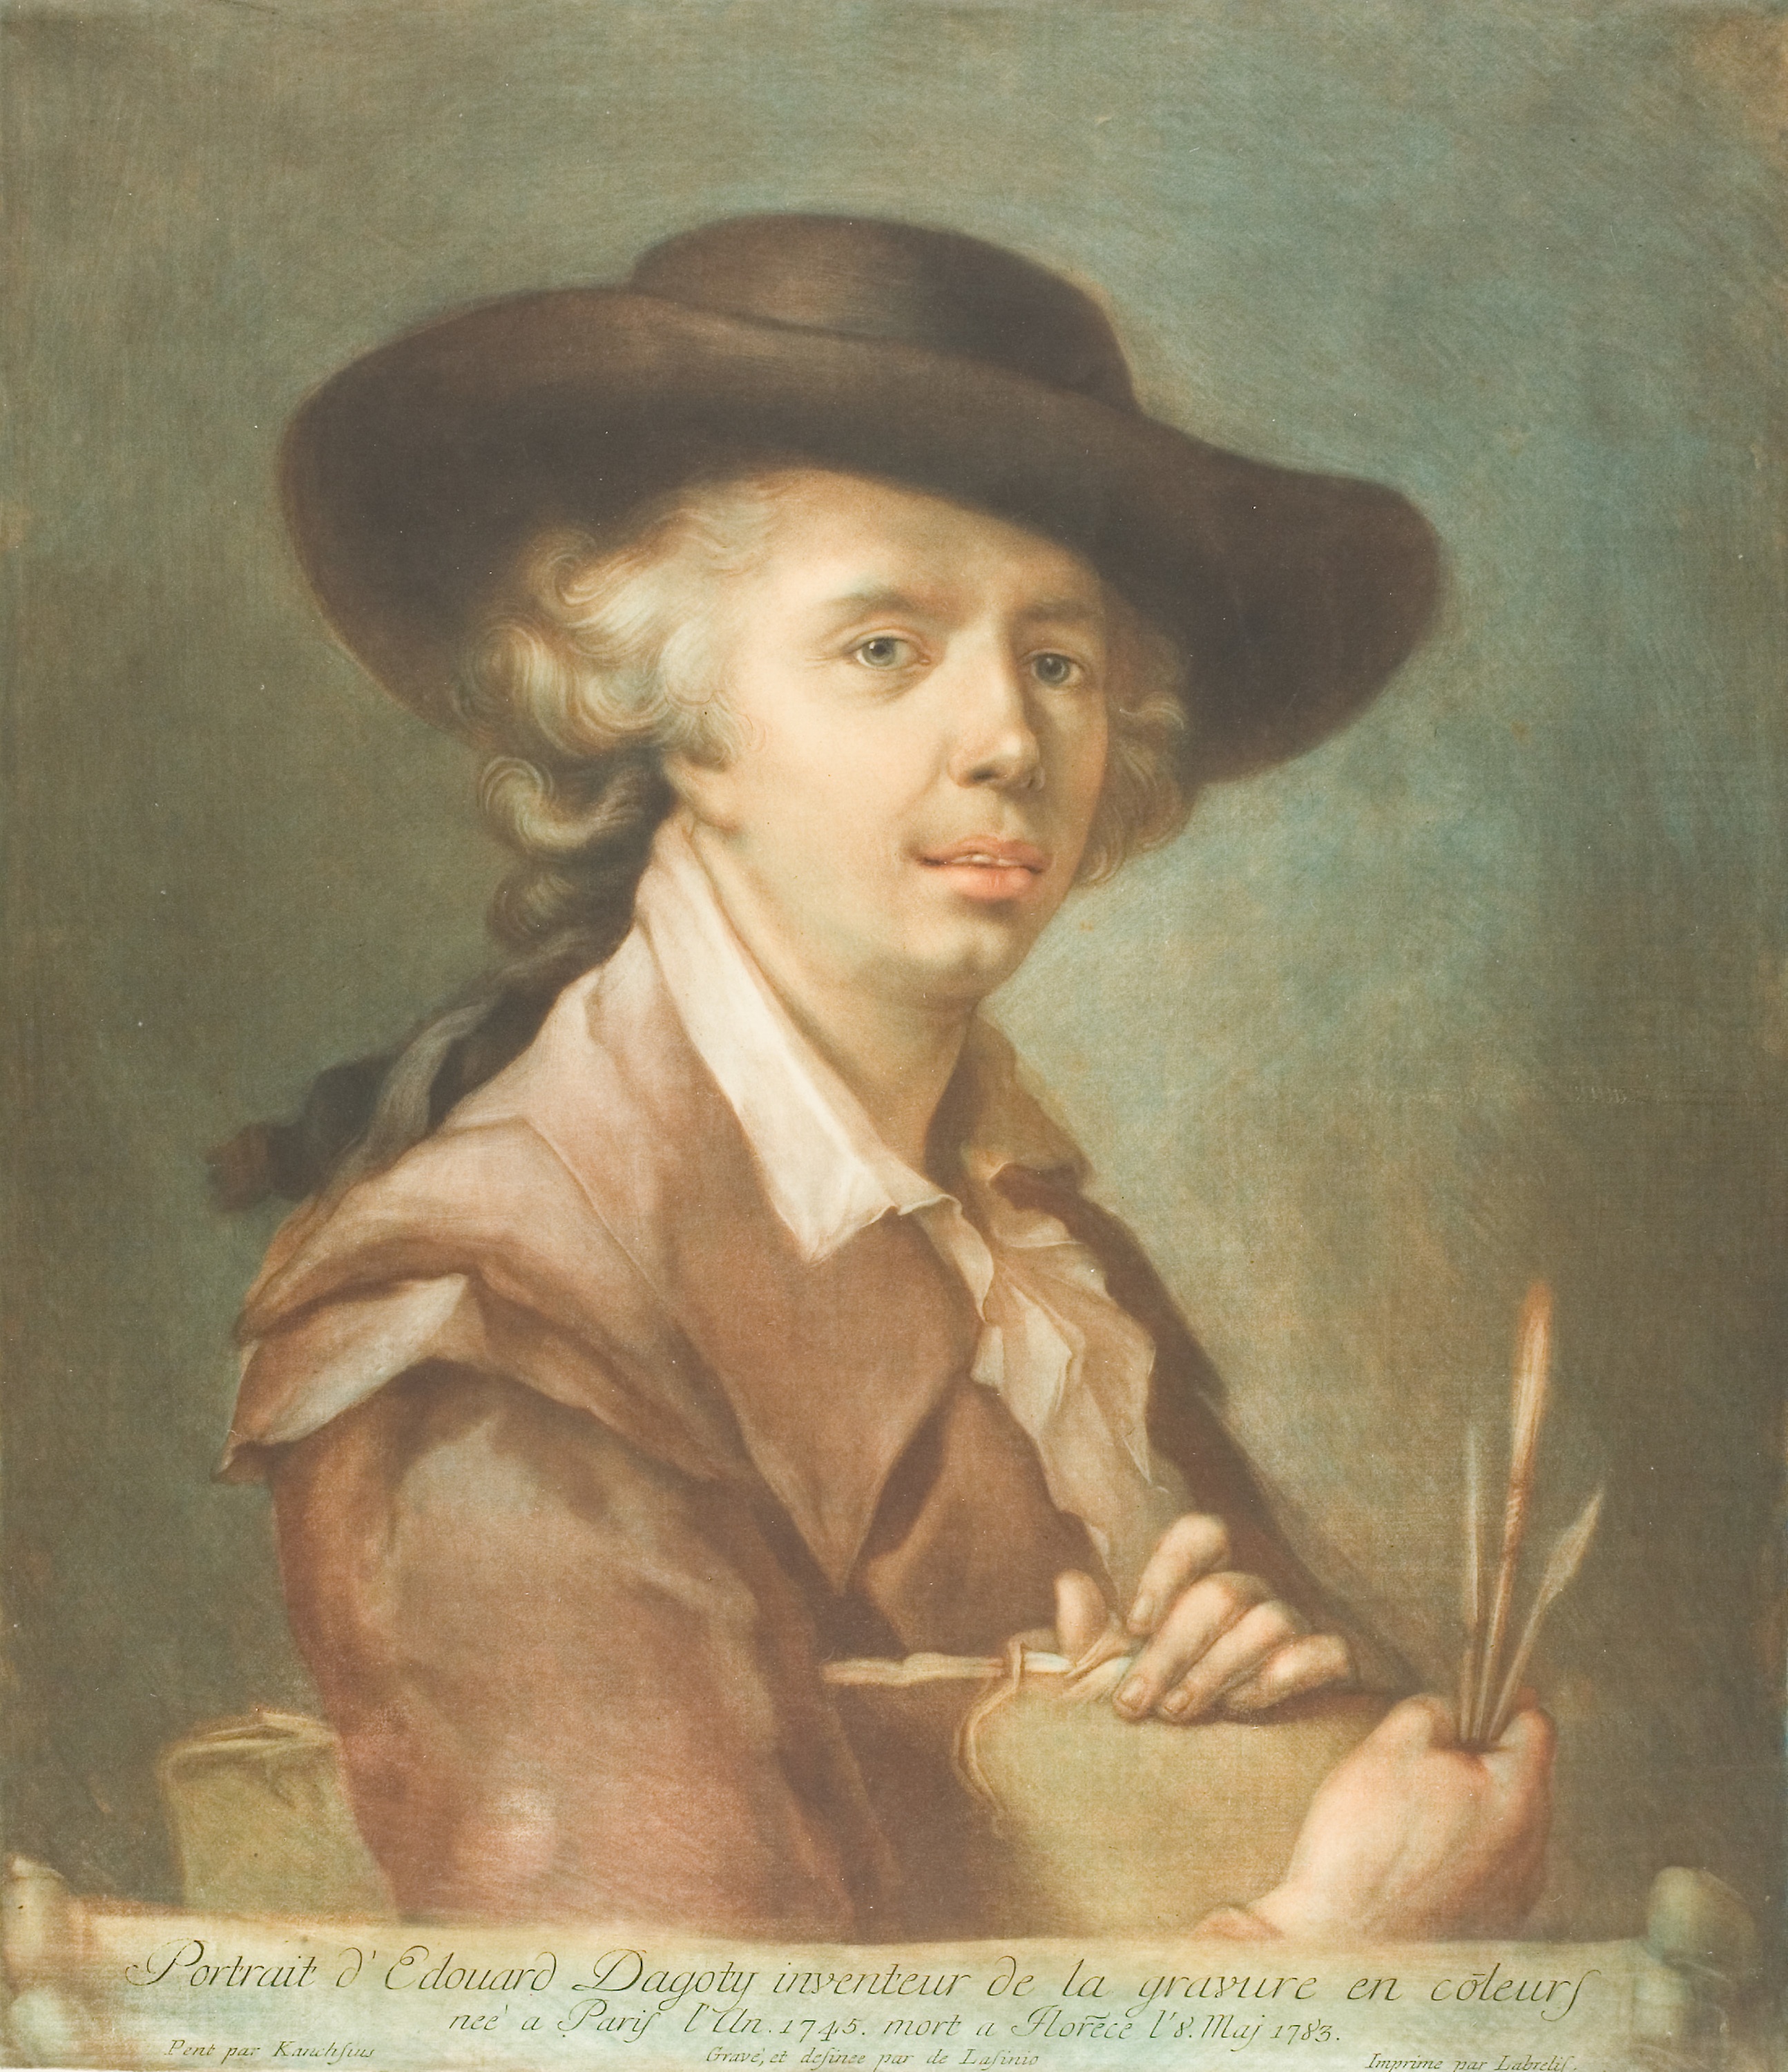
portrait, painting, art, gentleman, self portrait, watercolor paint, modern art, vintage clothing